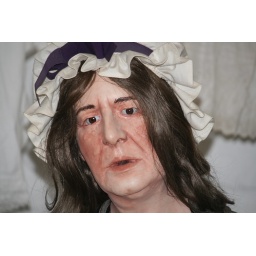
Close up of the haggard face of the old lady who worked in Robert Owens kitchen